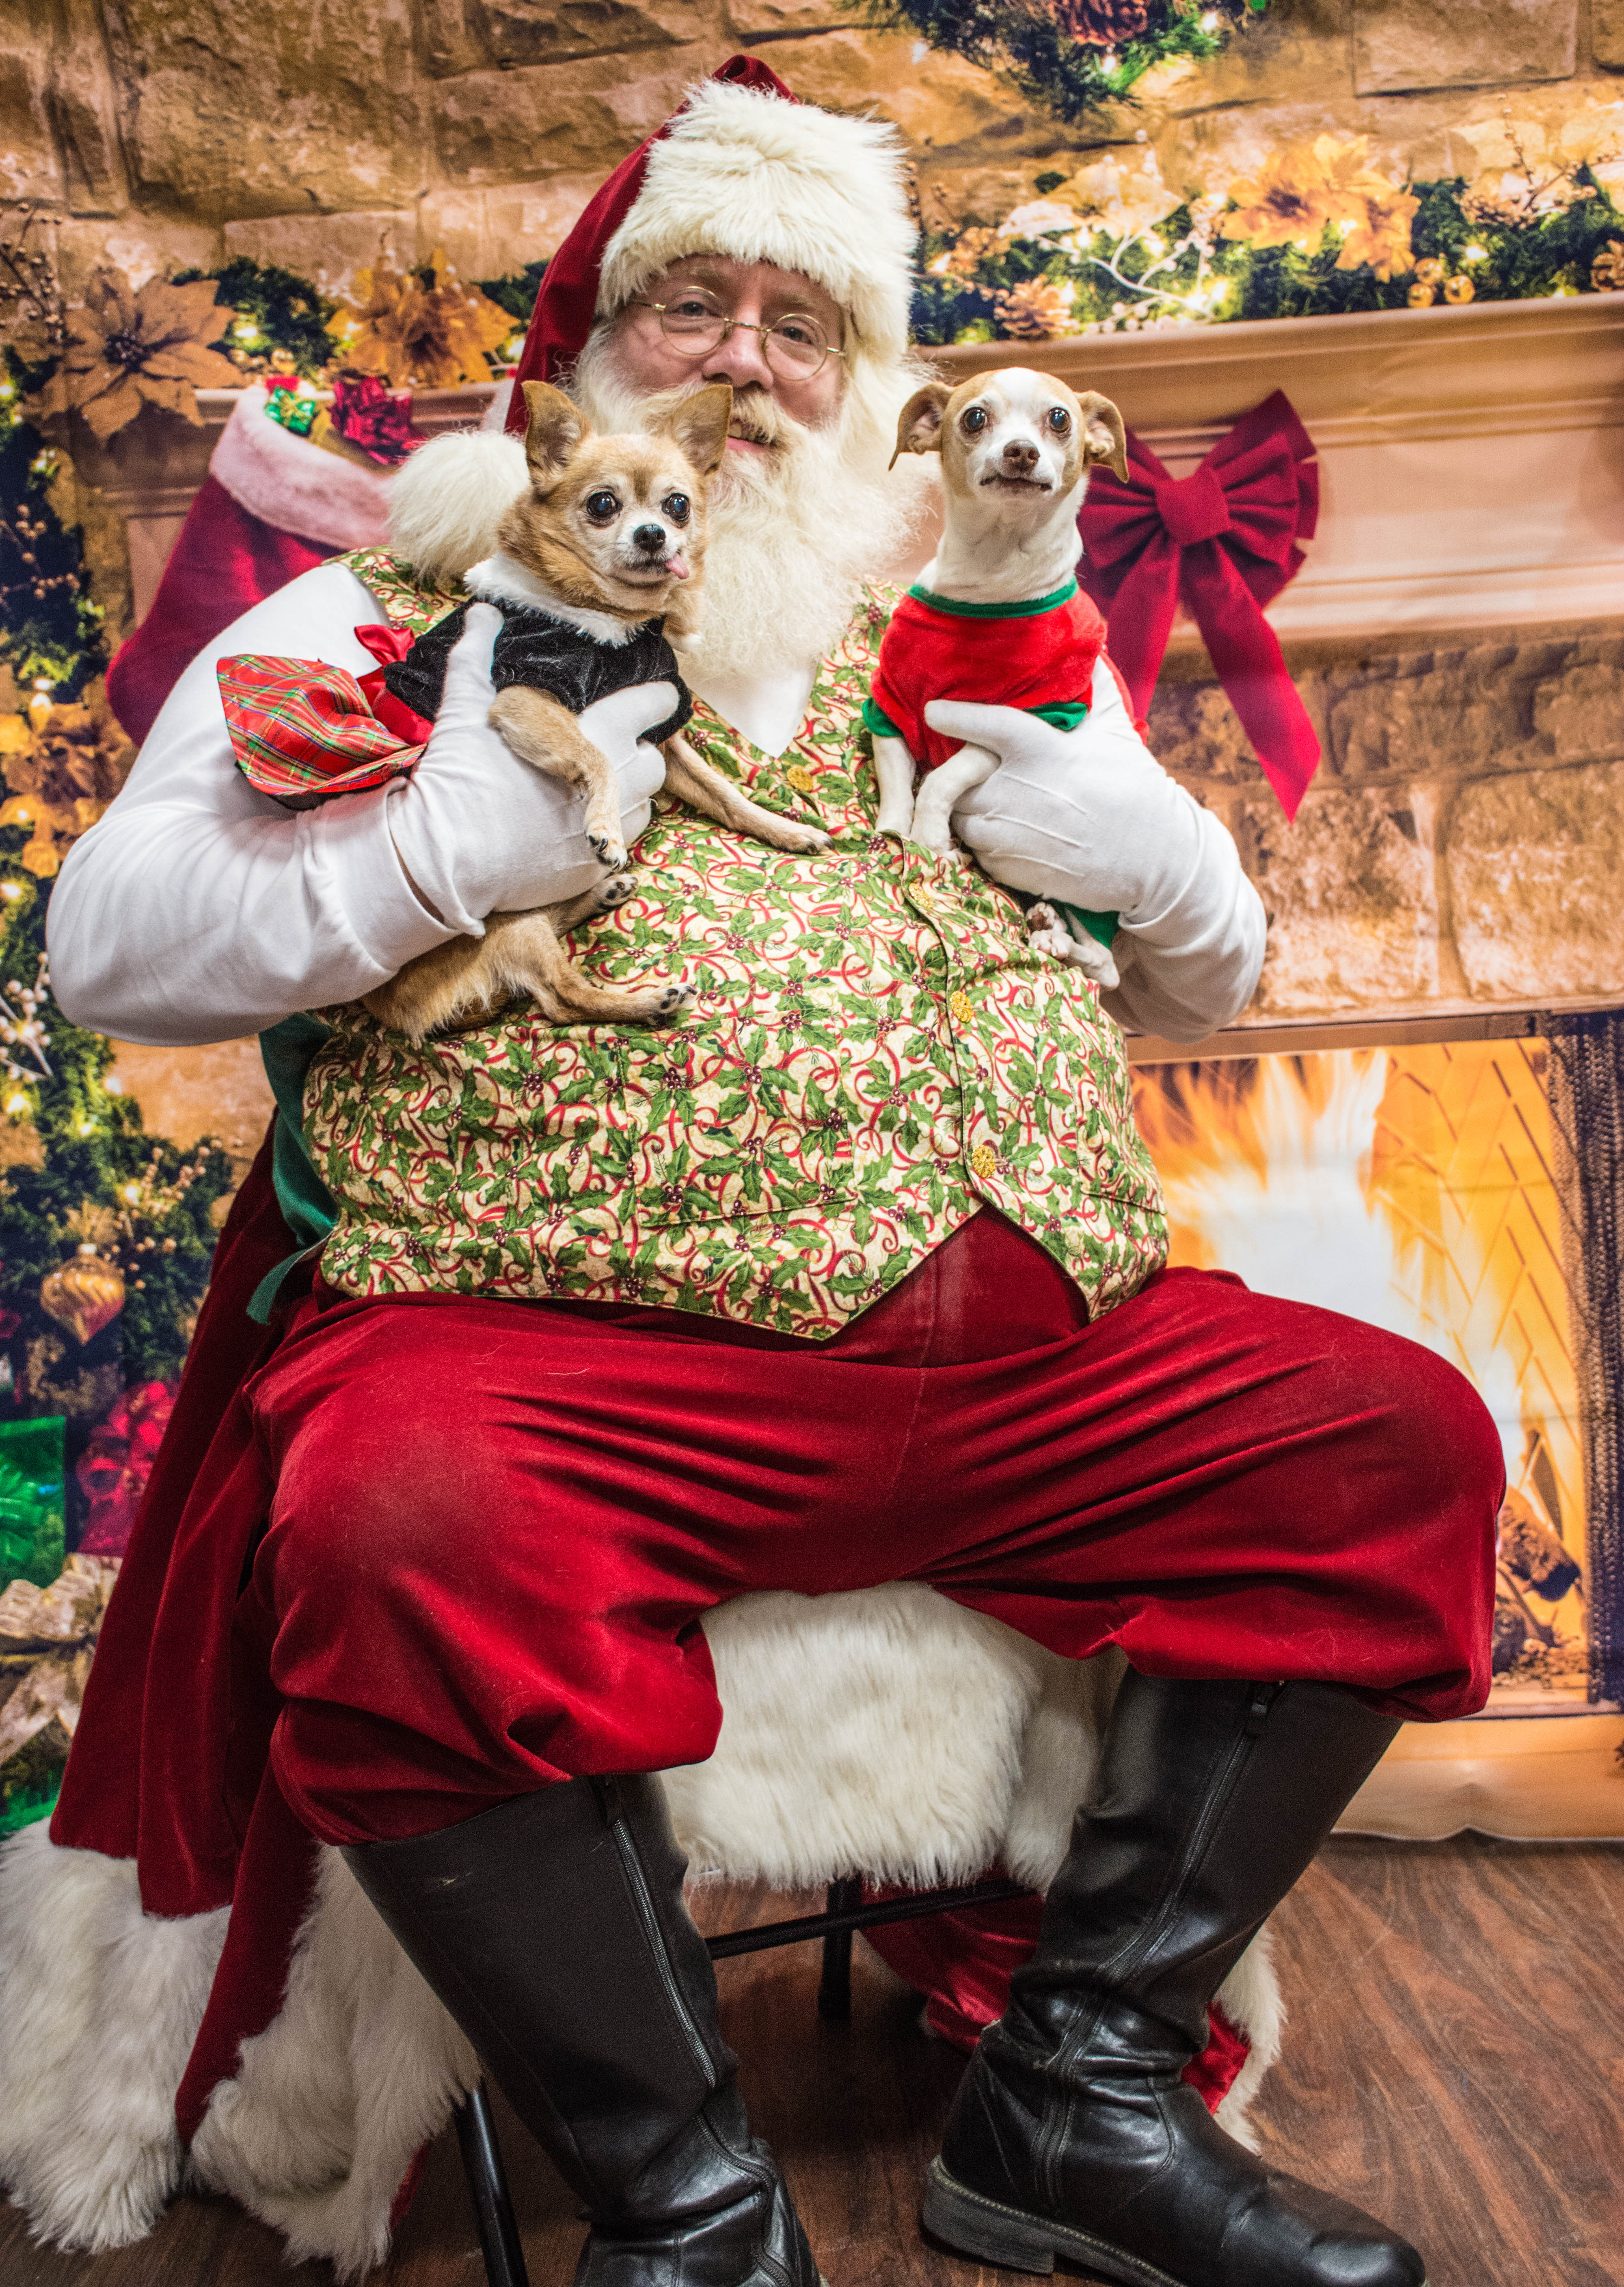
santa, dogs, chi, happy, christmas, santa claus, christmas eve, fictional character, costume, sporting group, event, christmas tree, christmas ornament, fawn, holiday, tradition, canidae